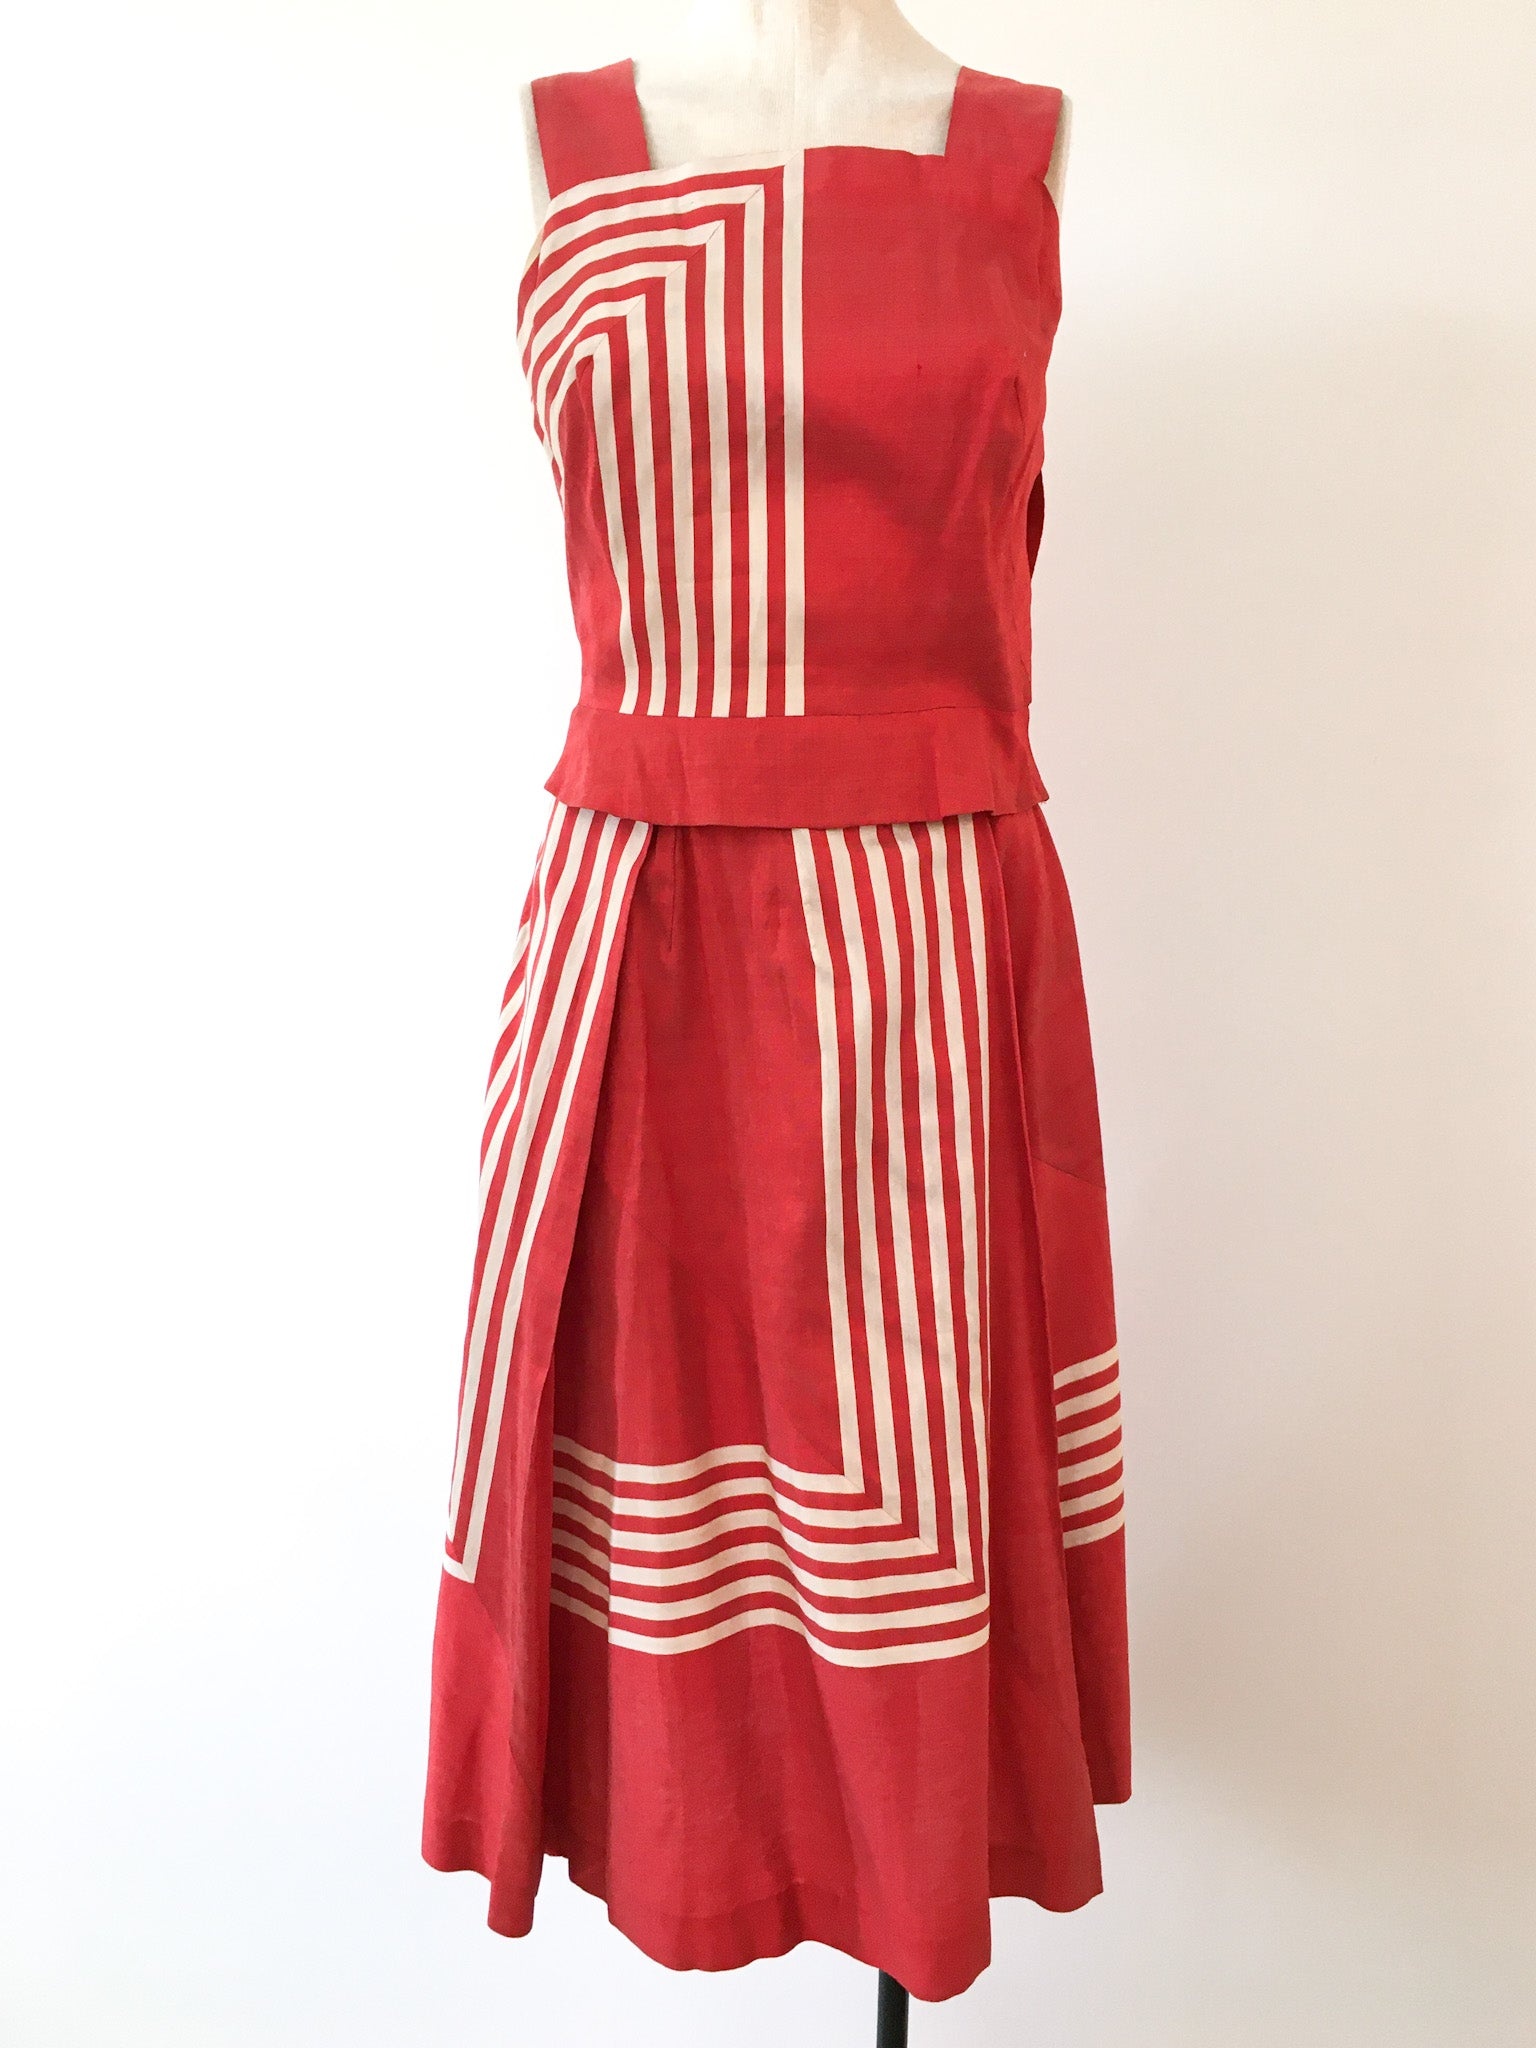
Museum Piece 1950’s Handwoven Italian “La Tessitrice Capri” Set
Hand-loomed and hand sewn skirt set with matching fabric belt. An insanely well-executed, awe-inspiring couture garment. Museum quality. Rare and one-of-a-kind. Note: We found limited information about this label as it is likely late 1940’s Italian couture. The craftsmanship is second to none. How it began... Giovanni Battista Giorgini “Bista” lover of the arts, entrepreneur and business man, having been hit hard during the depression and 1929 crash left New York and returned to Florence opening the “Three Rooms” dedicated to Italian products. Having struggled making a successful business venture following WWII he organized the “First Italian High Fashion Show” February 12 1951. Big hitters from NY fashion came... the likes of B. Altman and Company, Morgan’s of Montreal, American Vogue (Jessica Daves), I. Magnin, and Bergdorf Goodman. Designers such as Emilio Pucci, and Baroness Clarette Gallotti of La Tessitrice Dell'Isola who is of importance to our research here, we’re represented. Needless to say the event was an astounding success and the the rest, as they say, is history. Clarette Gallotti appears to be the brainchild and fairly obscure designer attributed to this unbelievable set. Nothing as confounding and glorious has ever crossed our path. Fabric: Silk Label: La Tessitrice Capri Fit: M Measurements: == Top Bust 32" Waist 26" Length (from shoulder) 20" Strap drop 6.5" == Skirt Waist 27" Length 29" == Belt 28-29.5" long by 3" wide Condition: Very good. One small reinforced area on inside of top at hem.
Brand: Carny Couture
Category: Apparel & Accessories > Clothing Accessories > Traditional Clothing Accessories